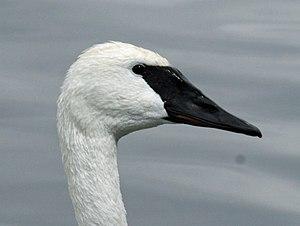
Cygnus est un genre d'oiseaux de la famille des Anatidae. C'est le genre des cygnes.